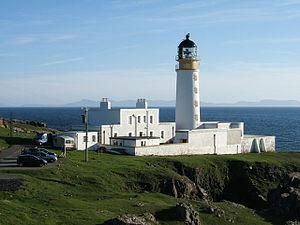
Le phare de Rua Reidh est un phare qui se trouve à proximité de l'entrée de Loch Ewe dans le Wester Ross, dans le comté de Highland au nord de l'Écosse.